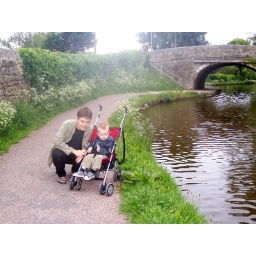
The canal just over the road from our new home